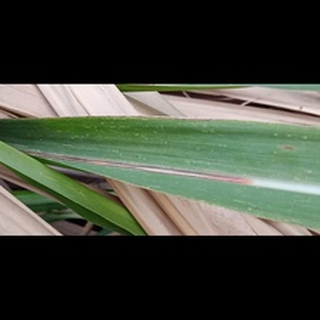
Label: sugarcane_red_rot